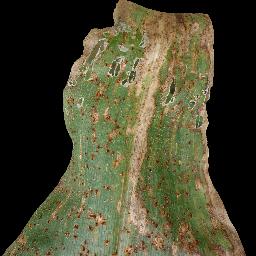
Label: Corn___Common_rust